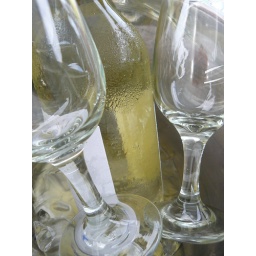
Bottle of white wine chilling in bucket with couple of wine glasses